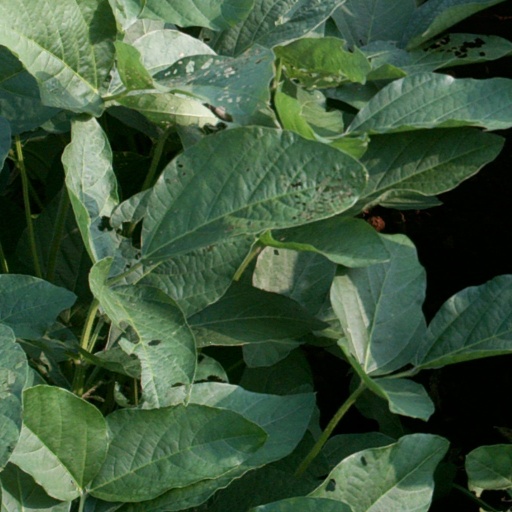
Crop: soybean